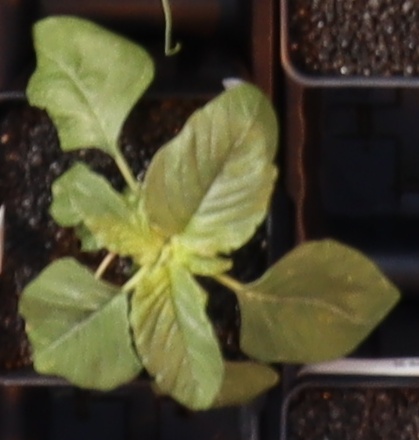
Label: Redroot Pigweed